History of the Athletics

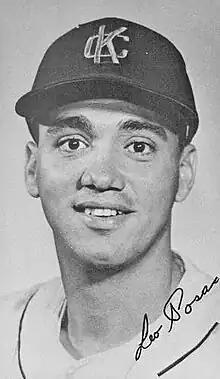
Leo Posada with the 1961 Athletics

Finley immediately hired Frank Lane, a veteran baseball man with a reputation as a prolific trader, as general manager. Lane began engineering trades with several other teams, including the Yankees, the bus-burning stunt notwithstanding. Lane lasted less than one year, being fired during the 1961 season. He was temporarily replaced by Pat Friday, whose sole qualification for the job was that he managed one of Finley's insurance offices. On paper, Friday remained general manager until 1965, when he was replaced by Hank Peters. After only a year, Peters was fired and replaced by Eddie Lopat, who also lasted only one season. After Lopat's ouster in 1966, the team had no formal general manager until 1981. In fact, Friday, Peters and Lopat were mere figureheads. With the firing of Lane in 1961, Finley effectively became the team's de facto general manager, and would remain so for the duration of his ownership.